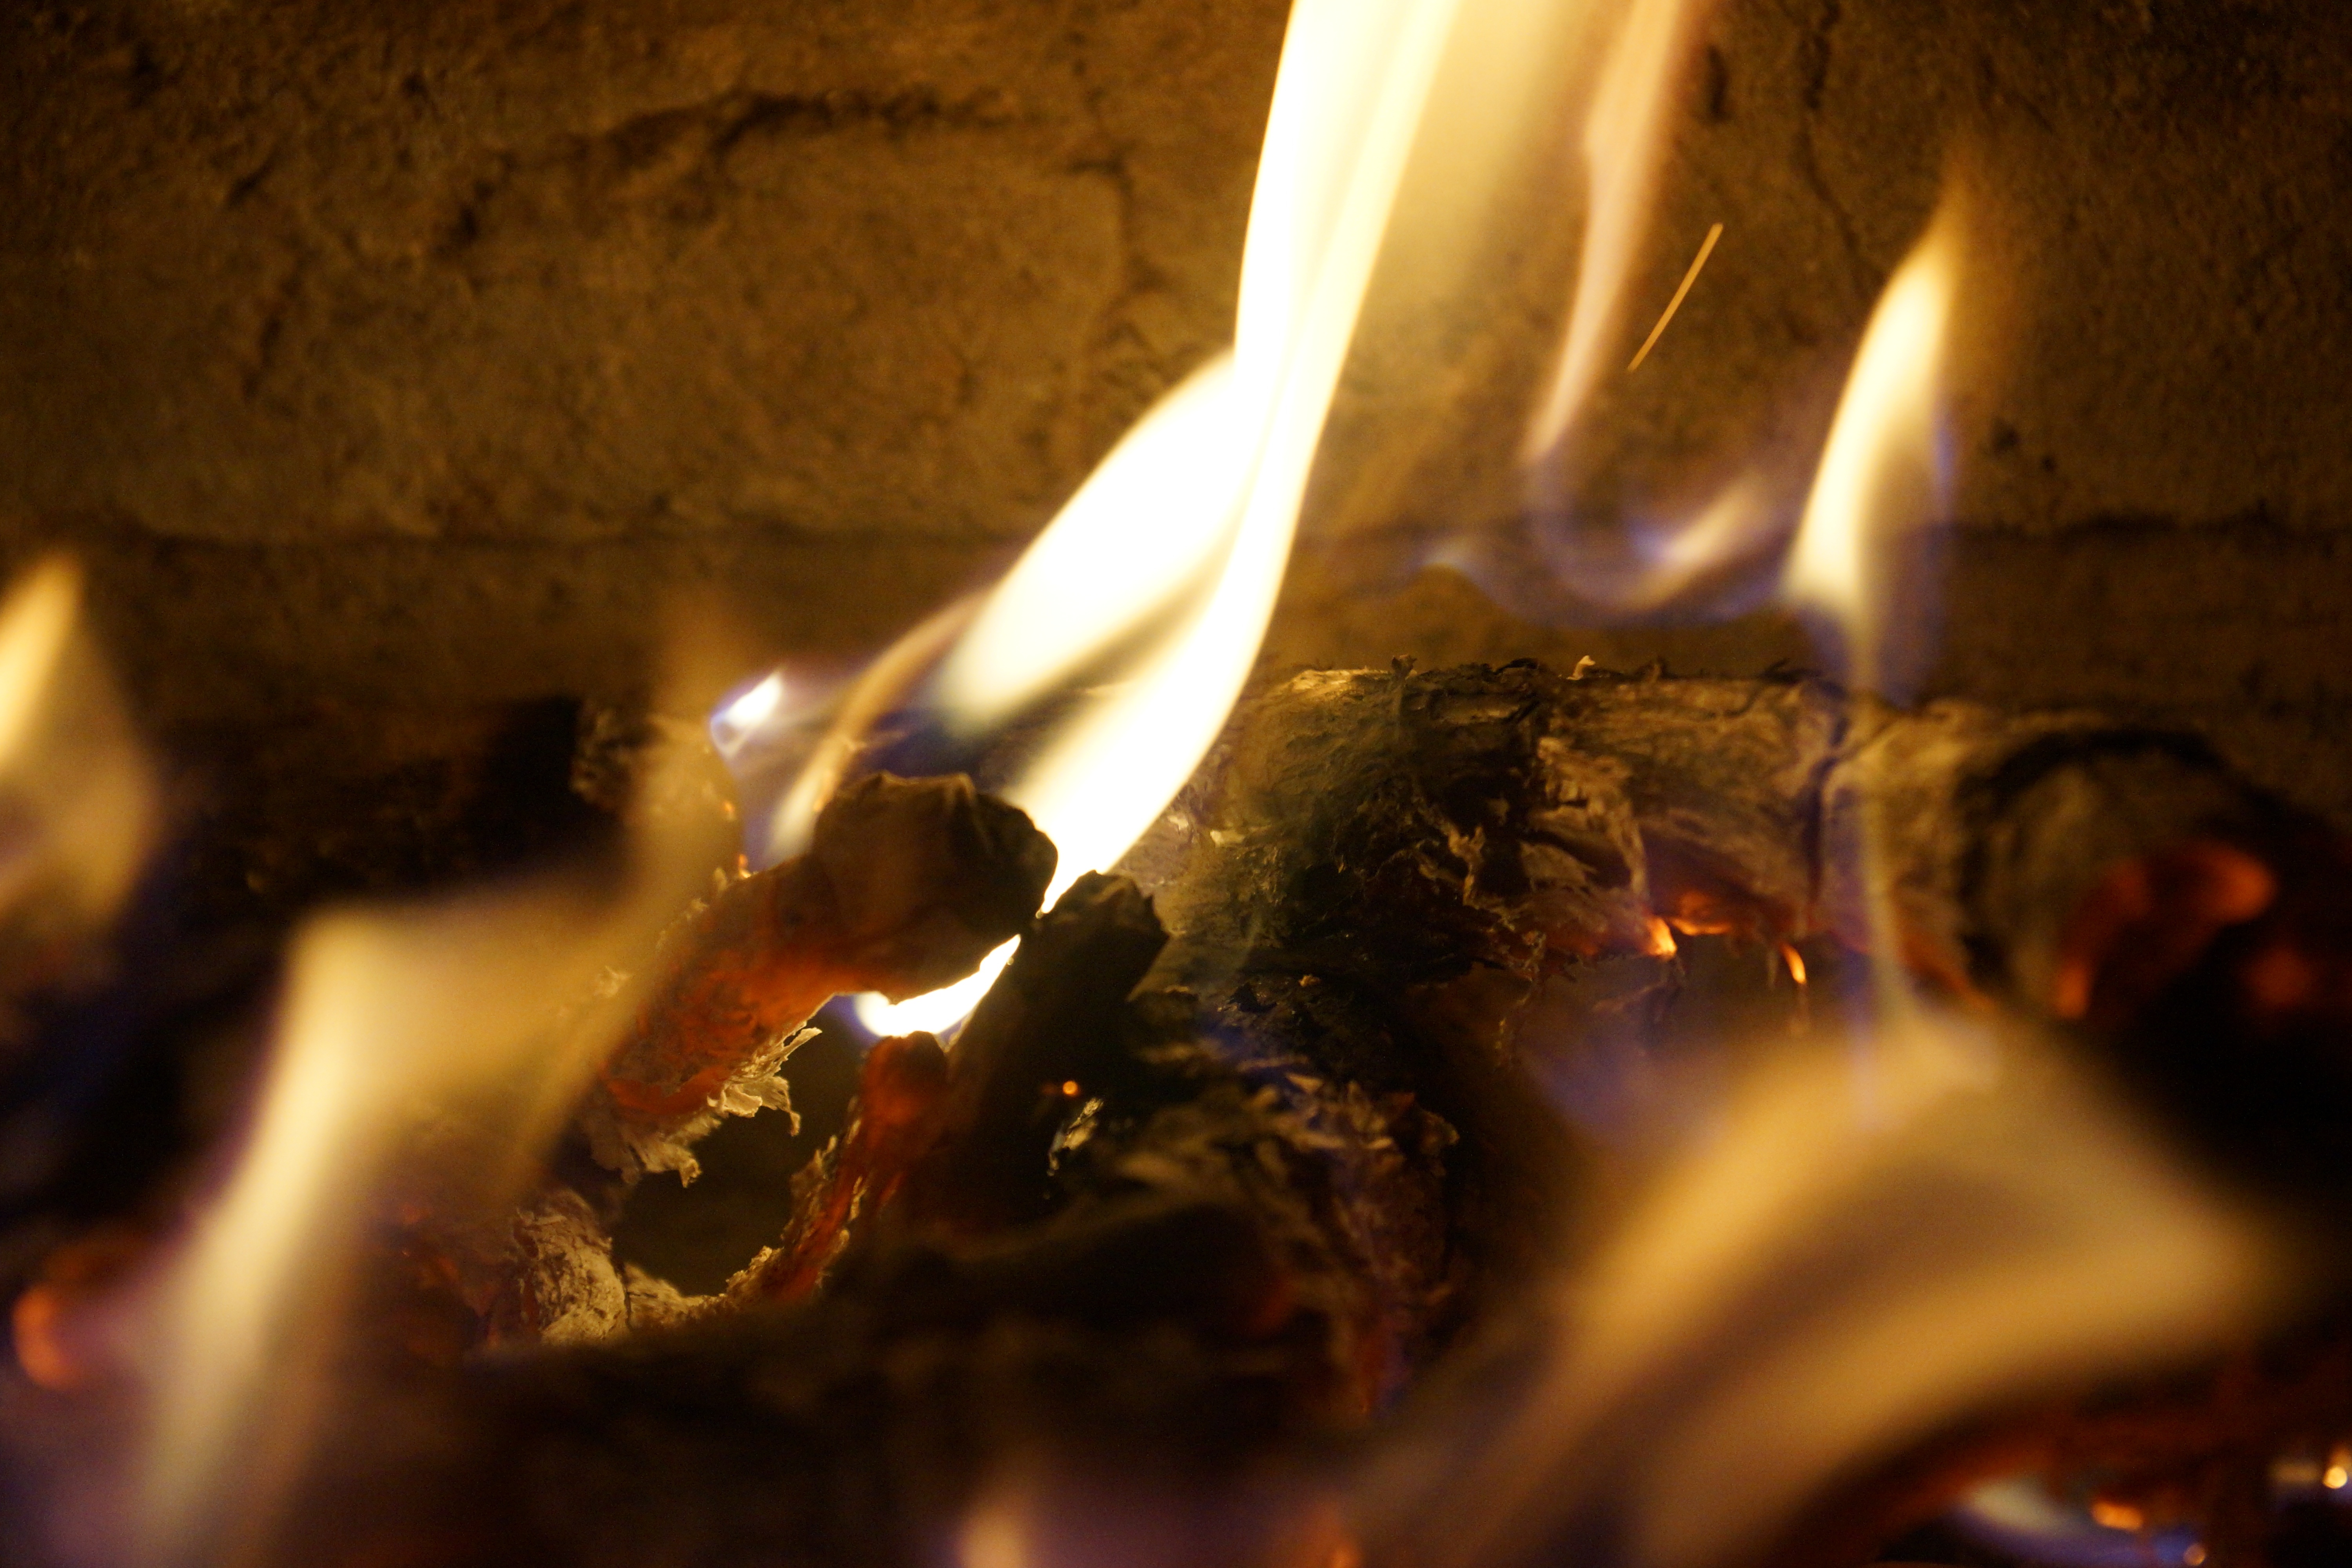
light, night, flame, fire, darkness, campfire, close up, melting, macro photography